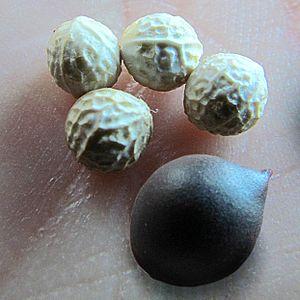
Le micocoulier occidental ou micocoulier de Virginie est un type d'arbre ou arbrisseau appartenant au genre des Micocouliers et à la famille des cannabacées, anciennement ulmacées.